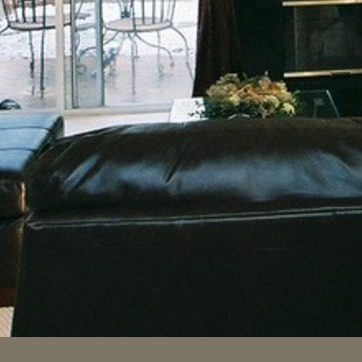
Material: leather